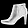
Label: Ankle boot